Xeroplexa scabiosula

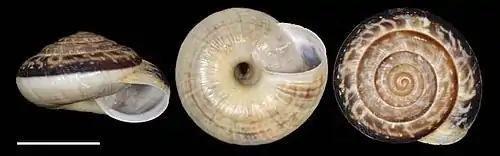
"Xeroplexa scabiosula" Mocarapacho, Faro (Portugal). Scale bar 0.5 cm.

Endemic to Portugal (western Iberian Peninsula), where restricted to limestone districts of central Algarve.